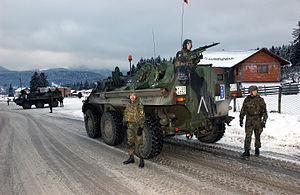
La Bundeswehr est l'armée nationale de la République fédérale d’Allemagne depuis 1955. Les forces armées de la Fédération sont contrôlées en temps de paix par le ministère de la défense. Le ministre de la défense est le seul civil qui peut donner des ordres aux militaires, ce qui assure le primat du politique sur le militaire.